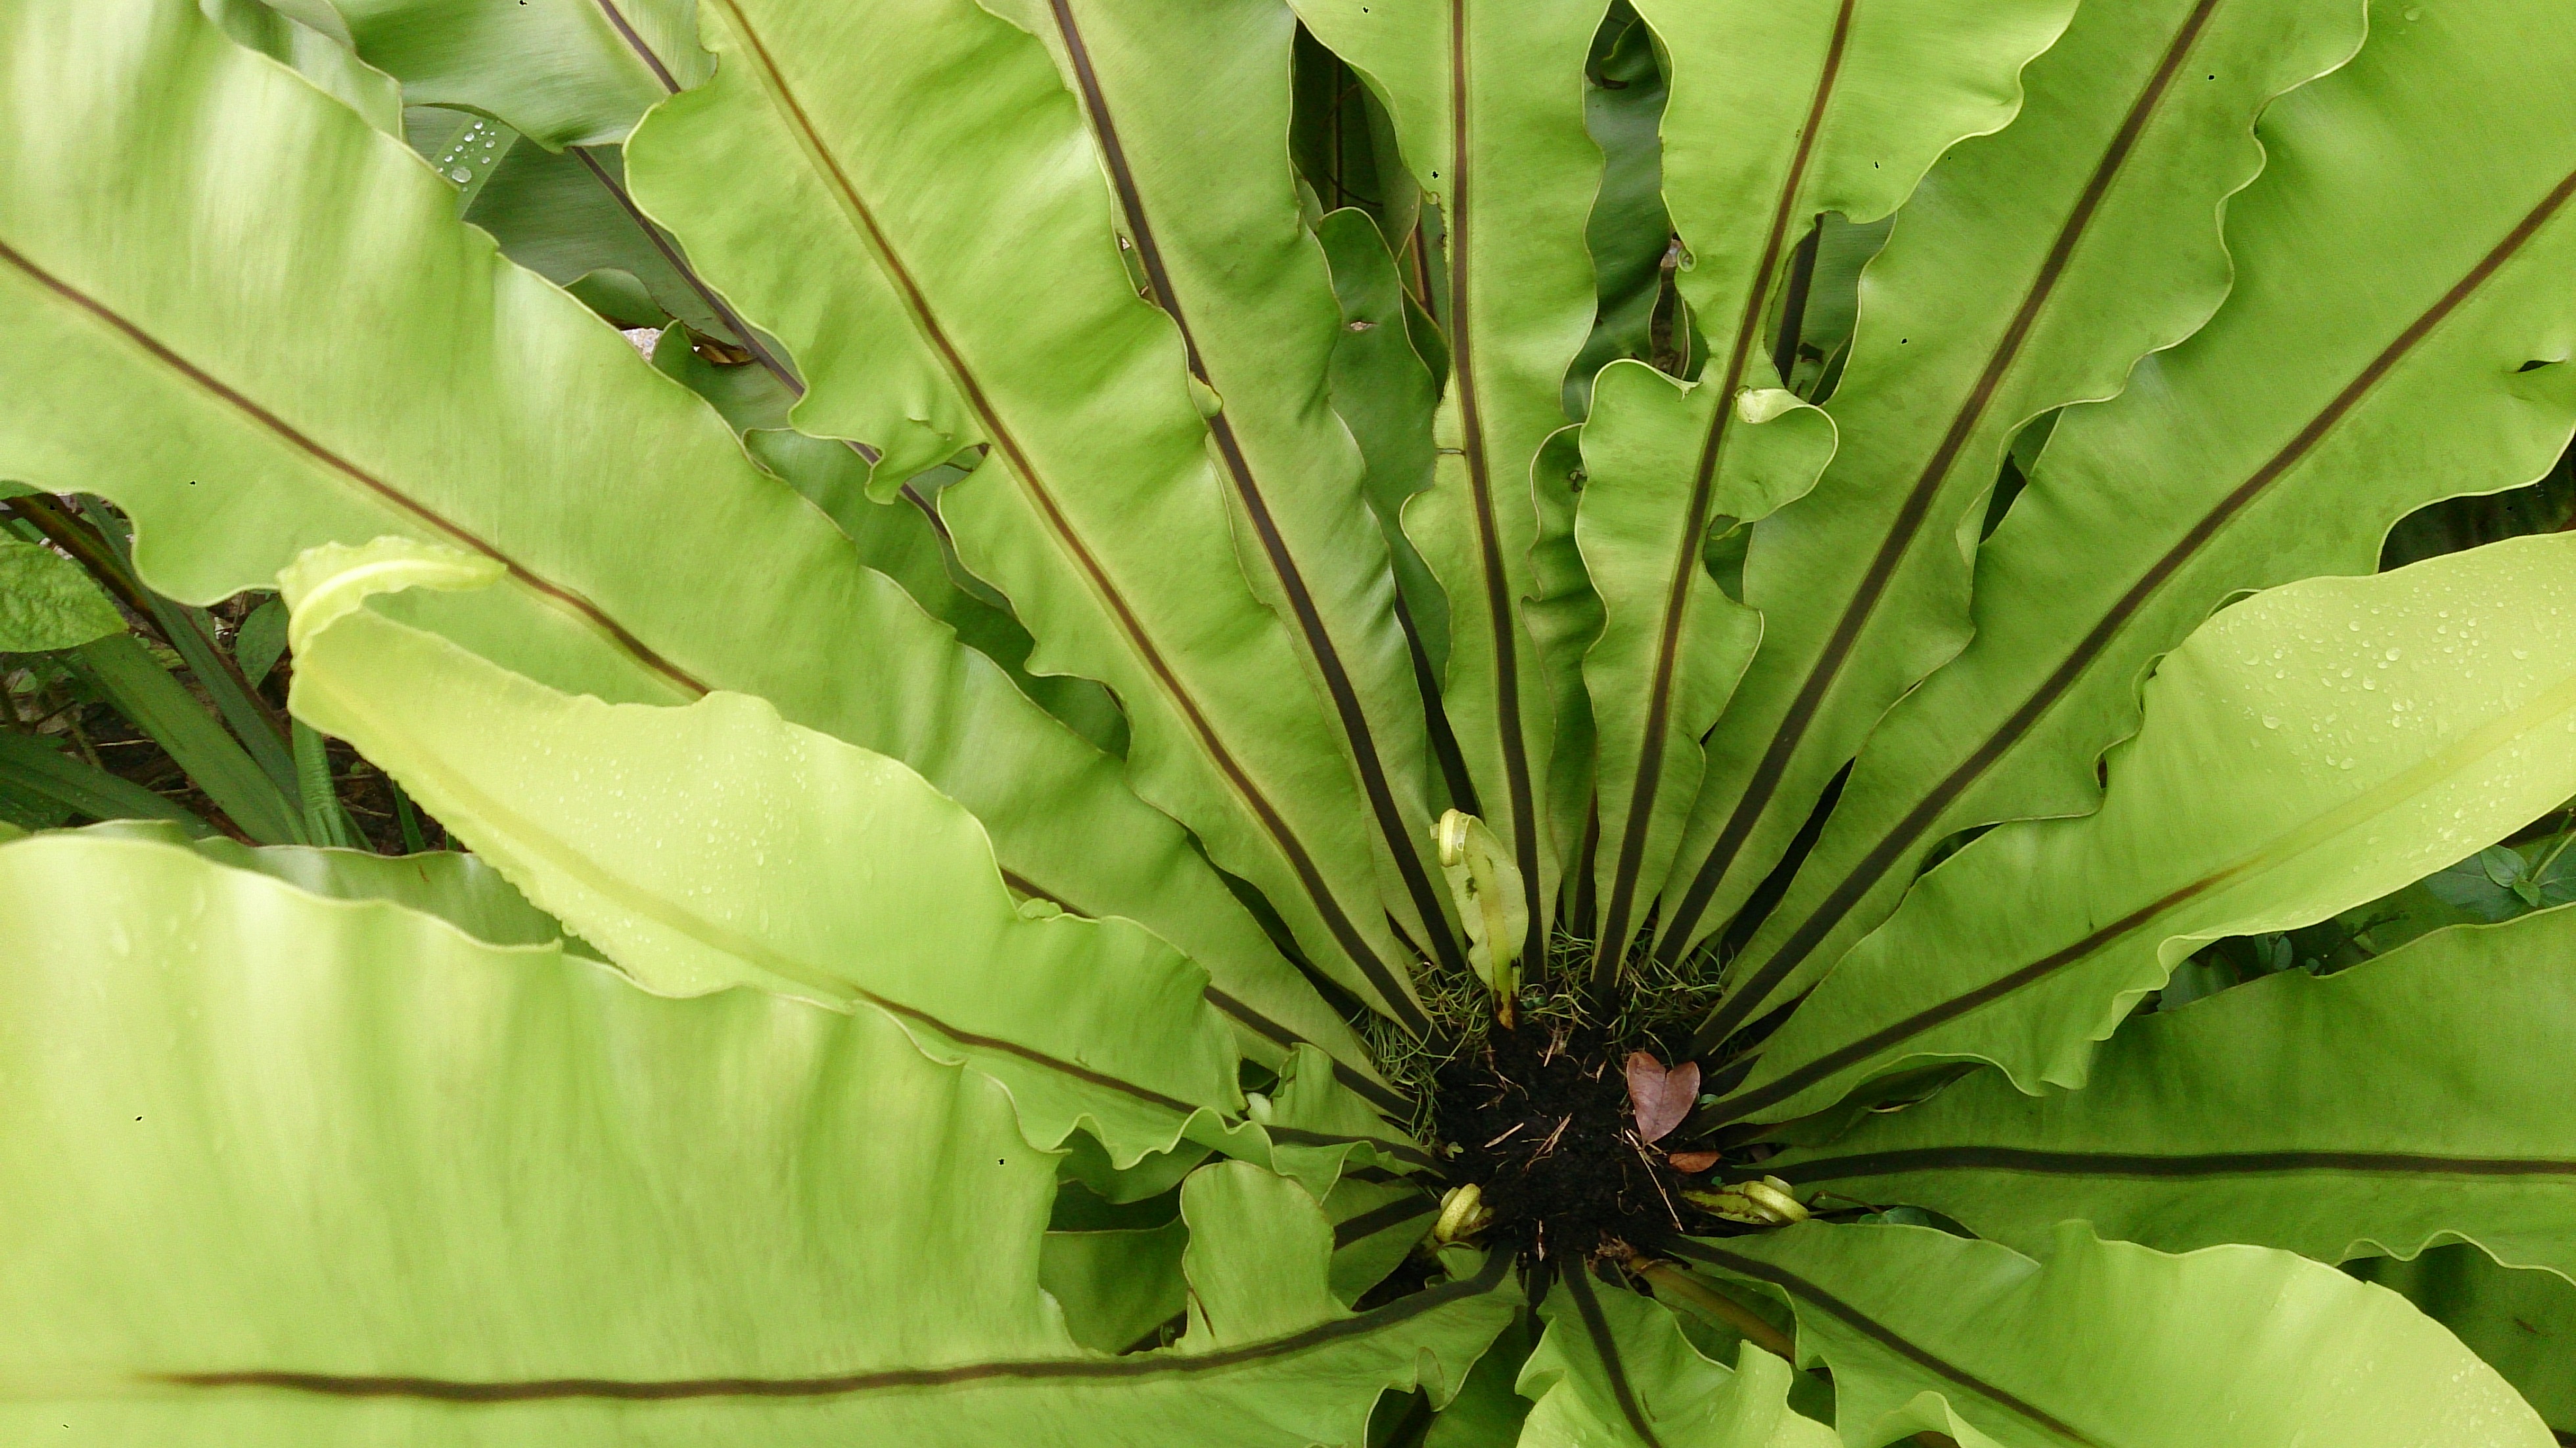
tree, plant, leaf, flower, environment, green, produce, botany, flora, fern, macro photography, flowering plant, asplenium, bird nest fern, plant stem, land plant, ferns and horsetails, arecales